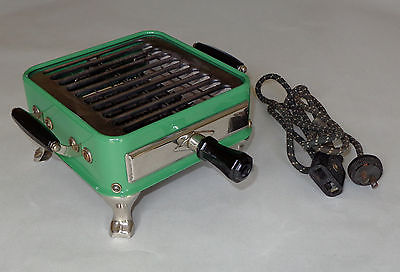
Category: toaster